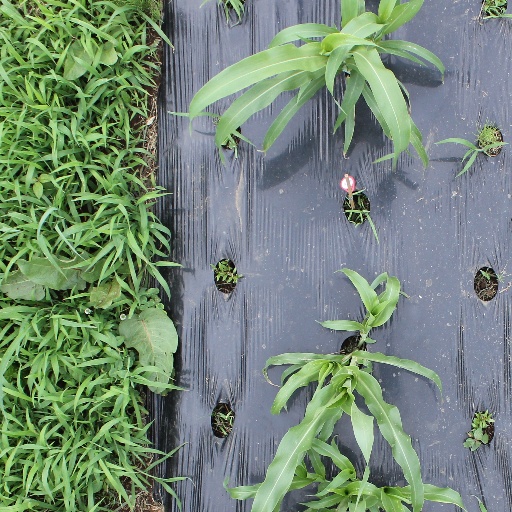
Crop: sorghum